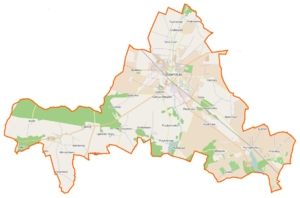
Szamotuły est une gmina mixte du powiat de Szamotuły, Grande-Pologne, dans le centre-ouest de la Pologne. Son siège est la ville de Szamotuły, qui se situe environ 32 km au nord-ouest de la capitale régionale Poznań.